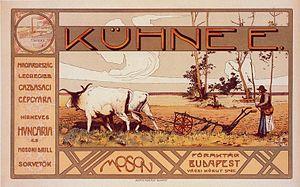
Affiche signée Árpád Basch pour la Maison Kühnee - la plus ancienne maison de construction de machines agricoles de Hongrie. Fabricant des célèbres marques Hungaria et Moson. [Dimensions of the original] 0m,41 x 0m,69.
Árpád Basch est un peintre hongrois, graphiste et affichiste proche à ses débuts du courant art nouveau.